Bern Hoffman

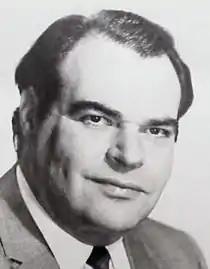
Publicity Photo of Bern Hoffman

Benjamin Bernard Hoffman (February 17, 1913 – December 15, 1979) was an American film, television and theatre actor. He was perhaps best known for playing "Earthquake McGoon" in "Li'l Abner", both in the Broadway play and in the 1959 film.